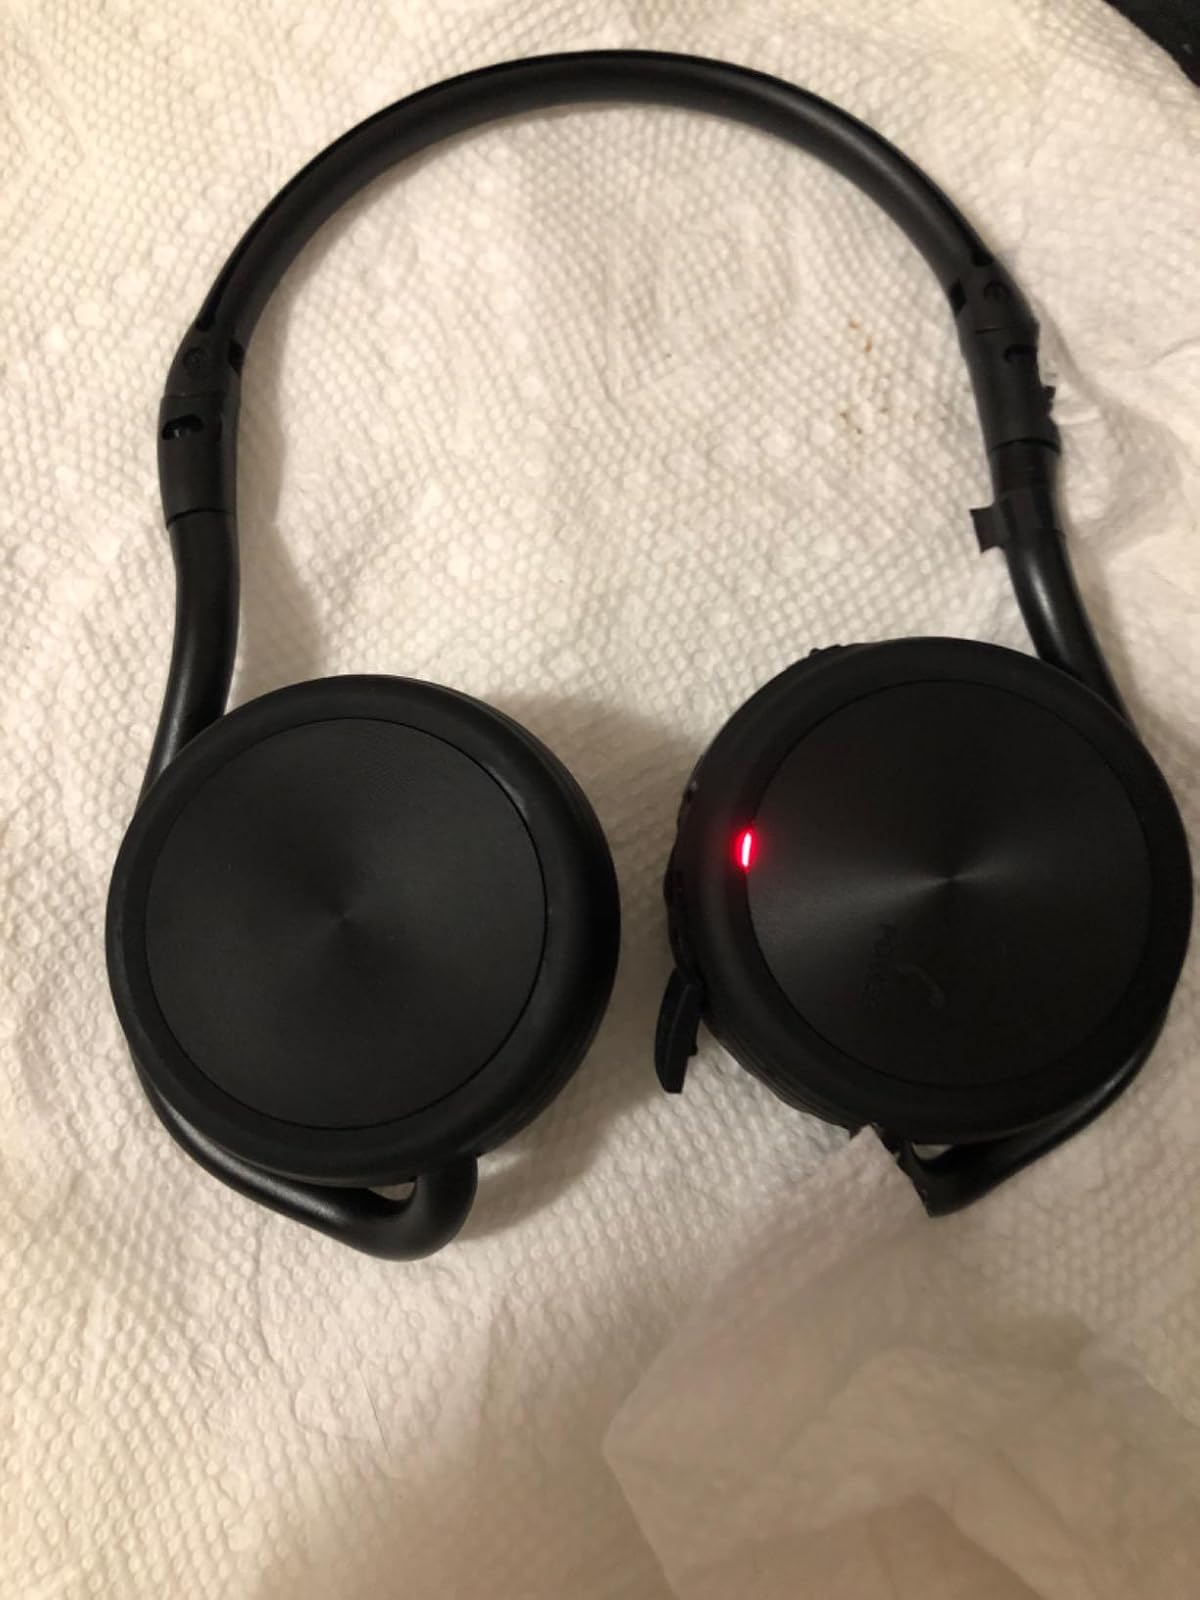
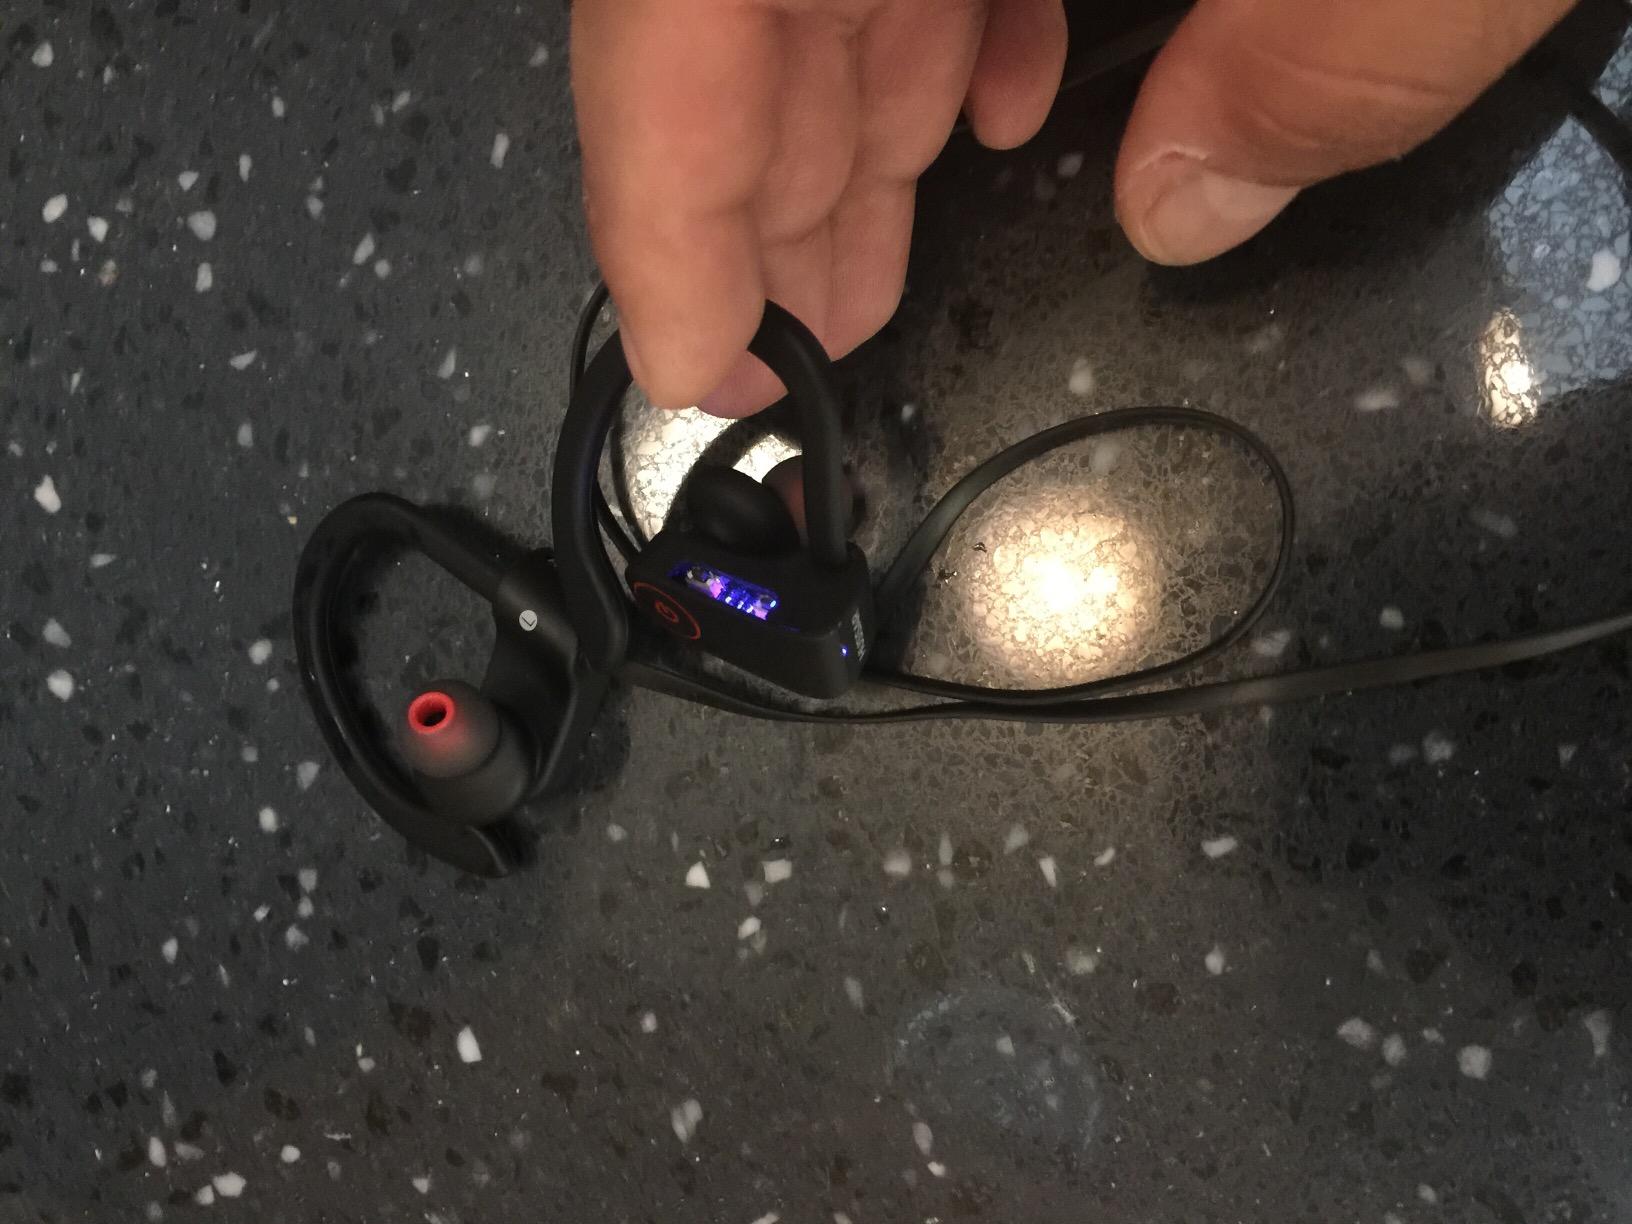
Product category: headphones
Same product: no